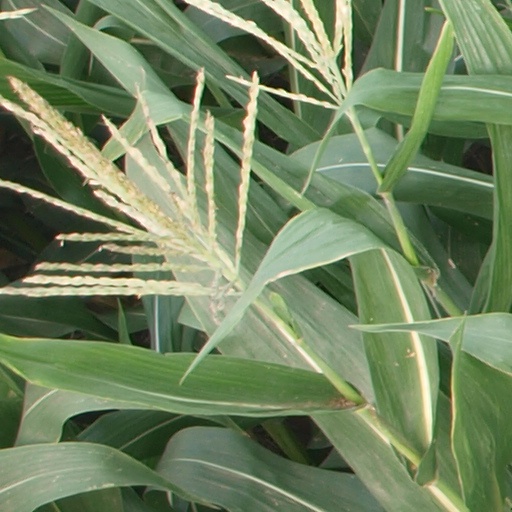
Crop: maize; corn